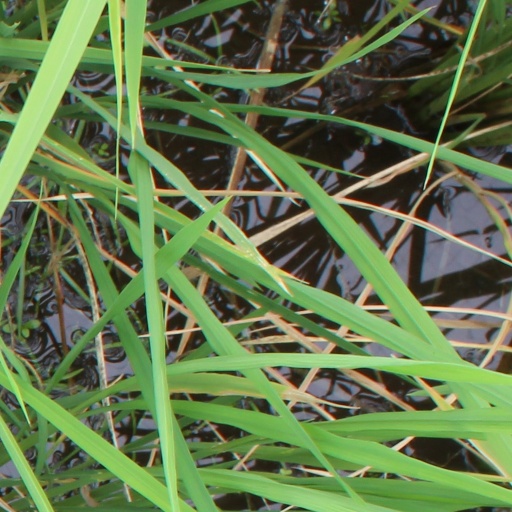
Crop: rice